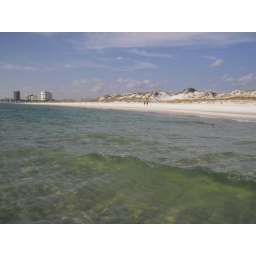
beach view from in the water